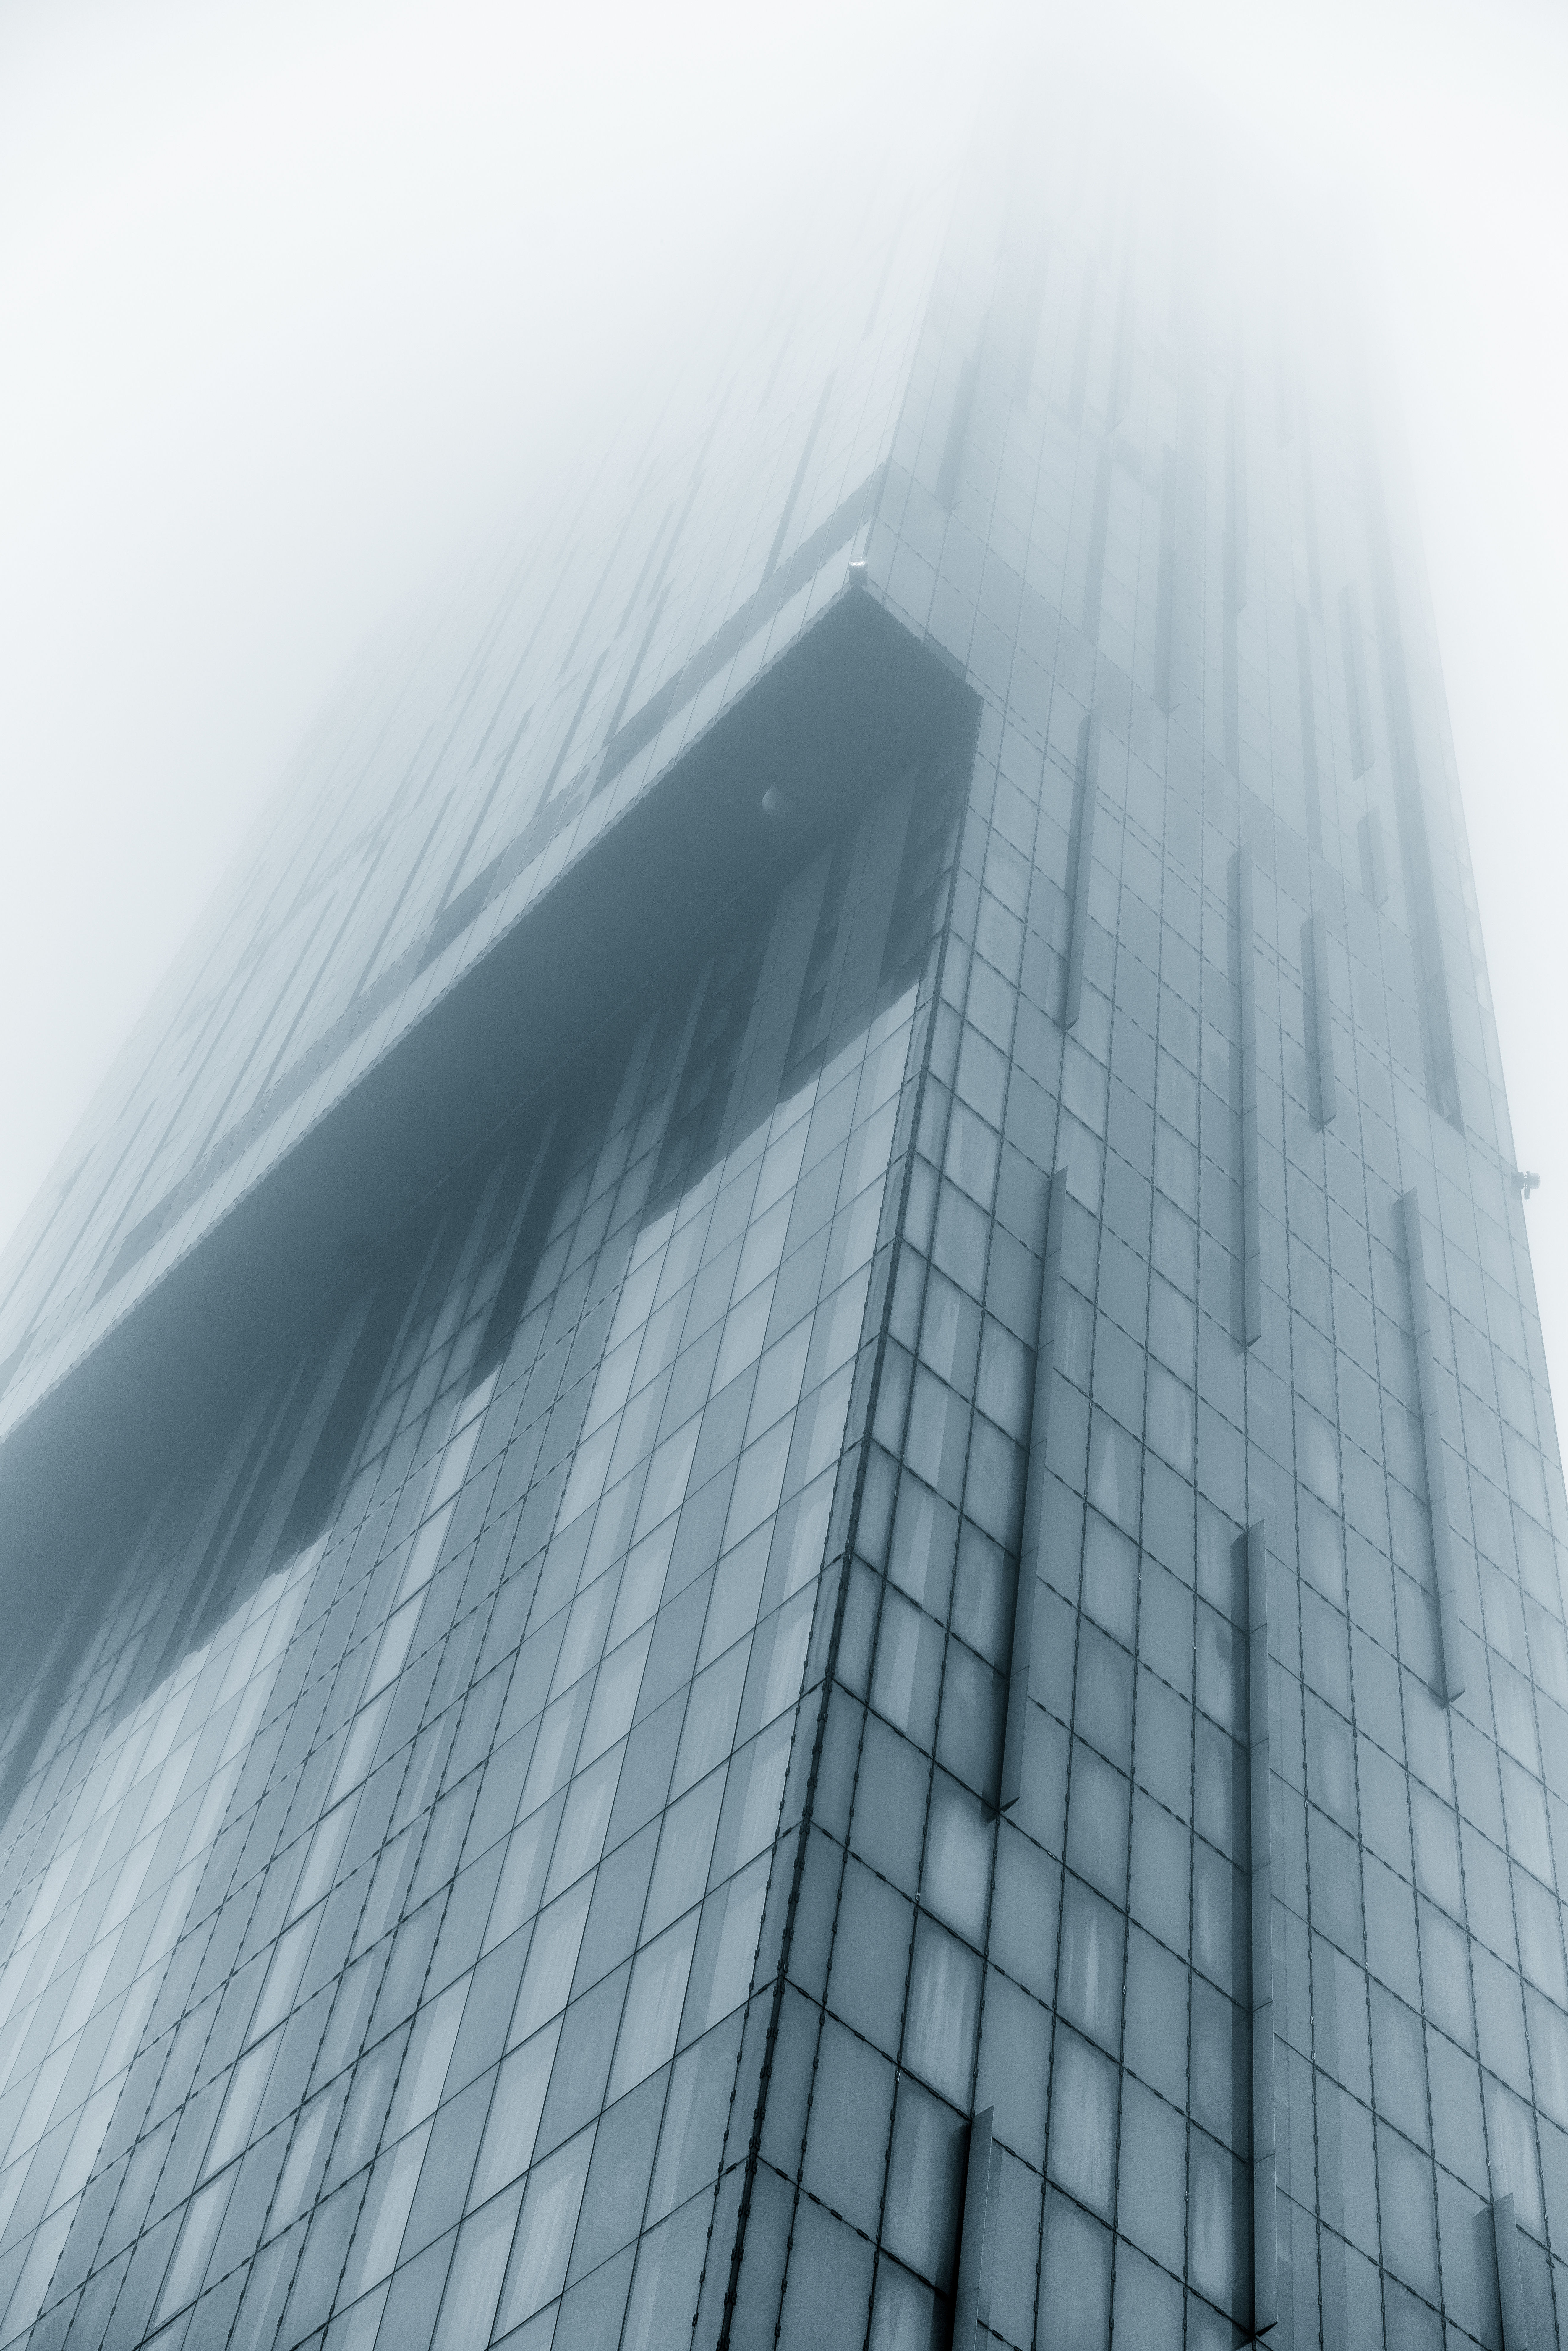
architecture, fog, sunlight, skyscraper, line, reflection, facade, blue, tower block, england, northwest, manchester, cool image, i, beethamtower, deansgate, atmospheric phenomenon, atmosphere of earth